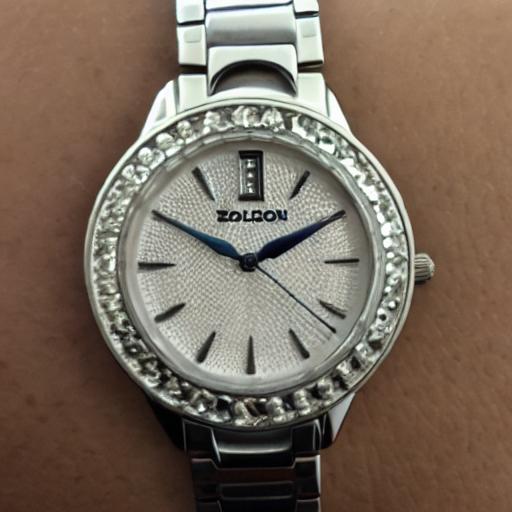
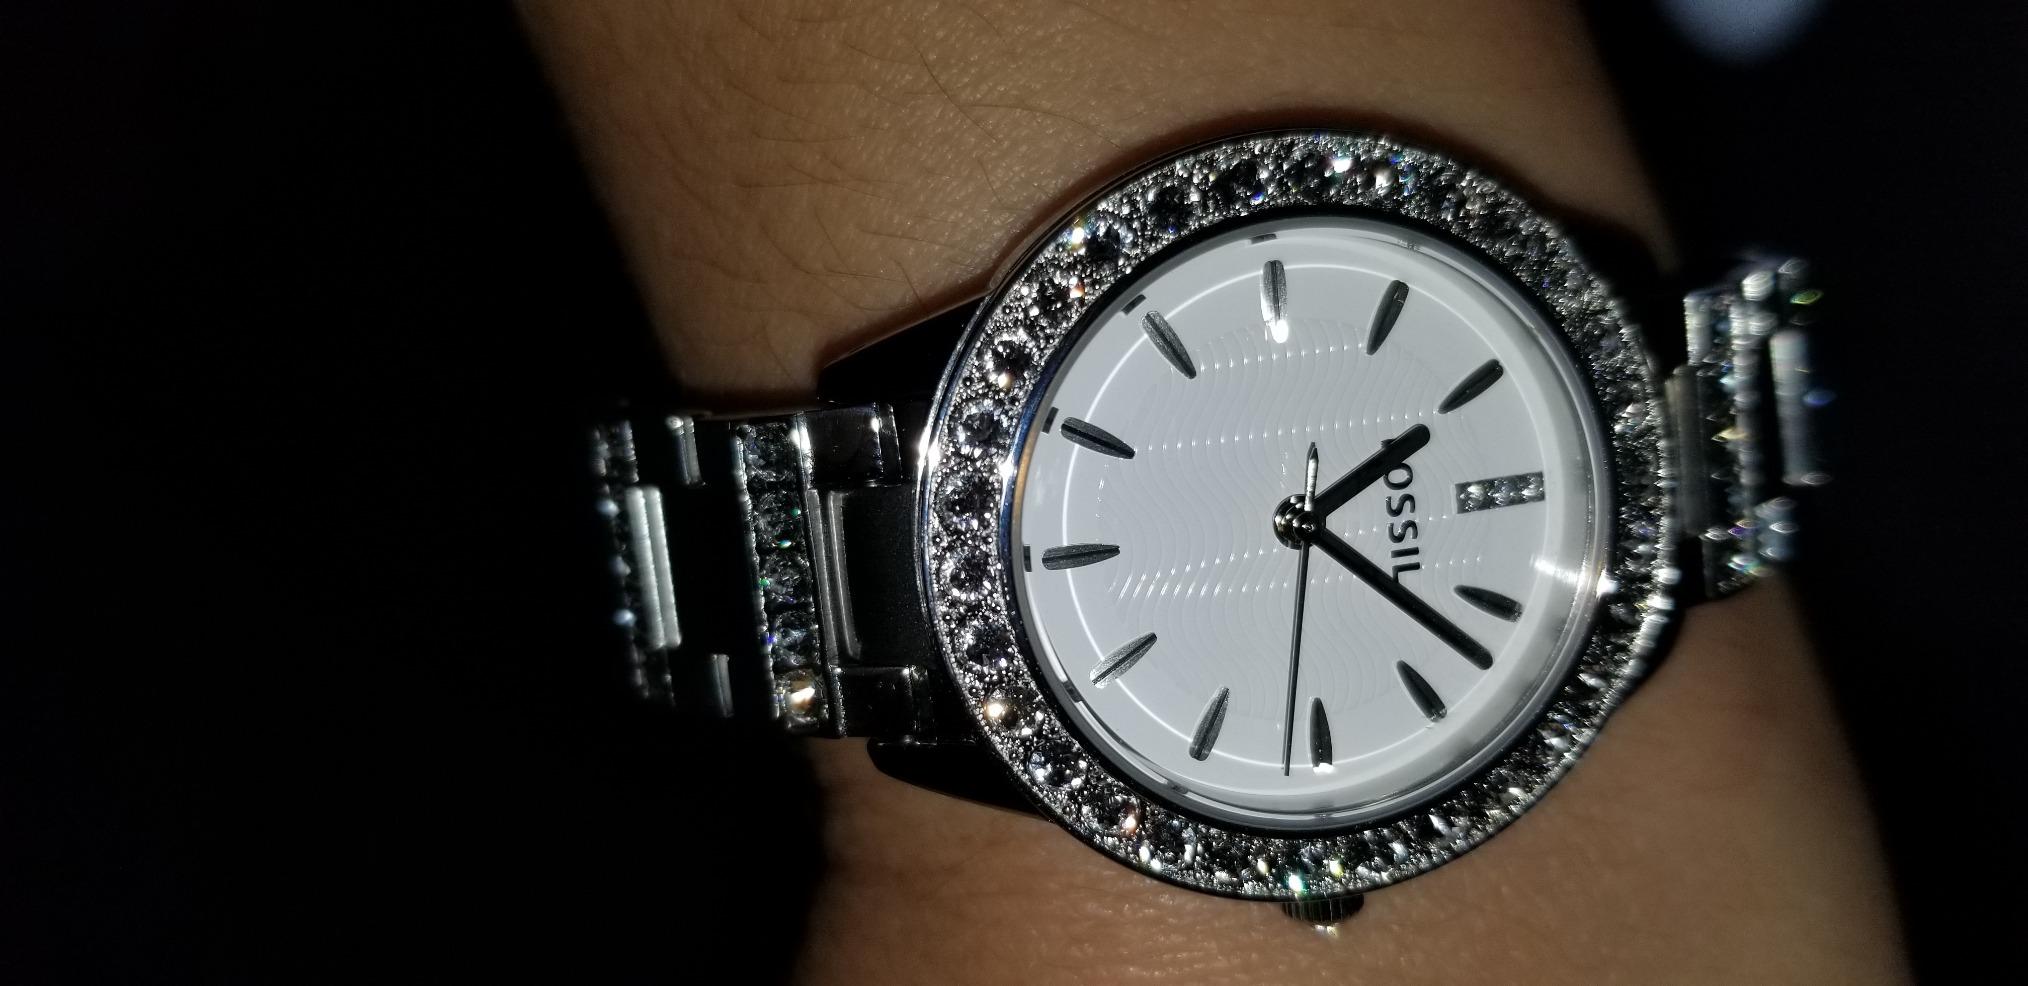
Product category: accessories_watch
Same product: no